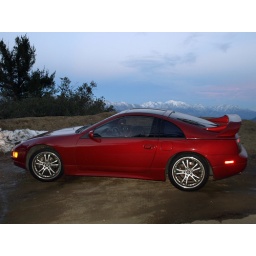
The juxaposition of a sports car in the mountains. Oh, and dog in the cabin.